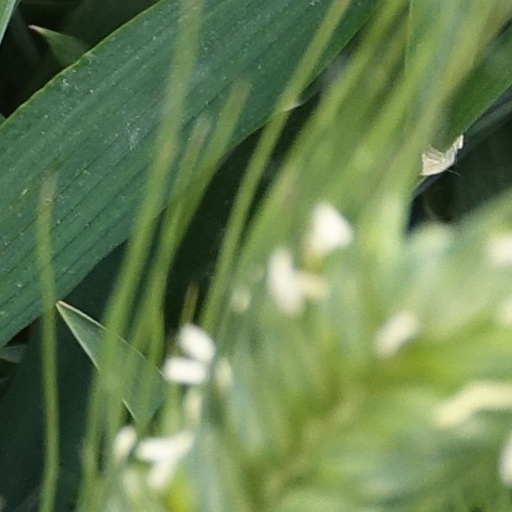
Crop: wheat